George Henry Cram

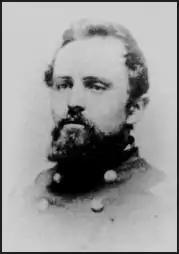
Col. George H. Cram, 1863

George Henry Cram (January 22, 1838 – August 5, 1872) was a colonel in the Union Army during the American Civil War. He was nominated and confirmed for appointment to the grade of brevet brigadier general in 1867 in recognition of his performance during the war.